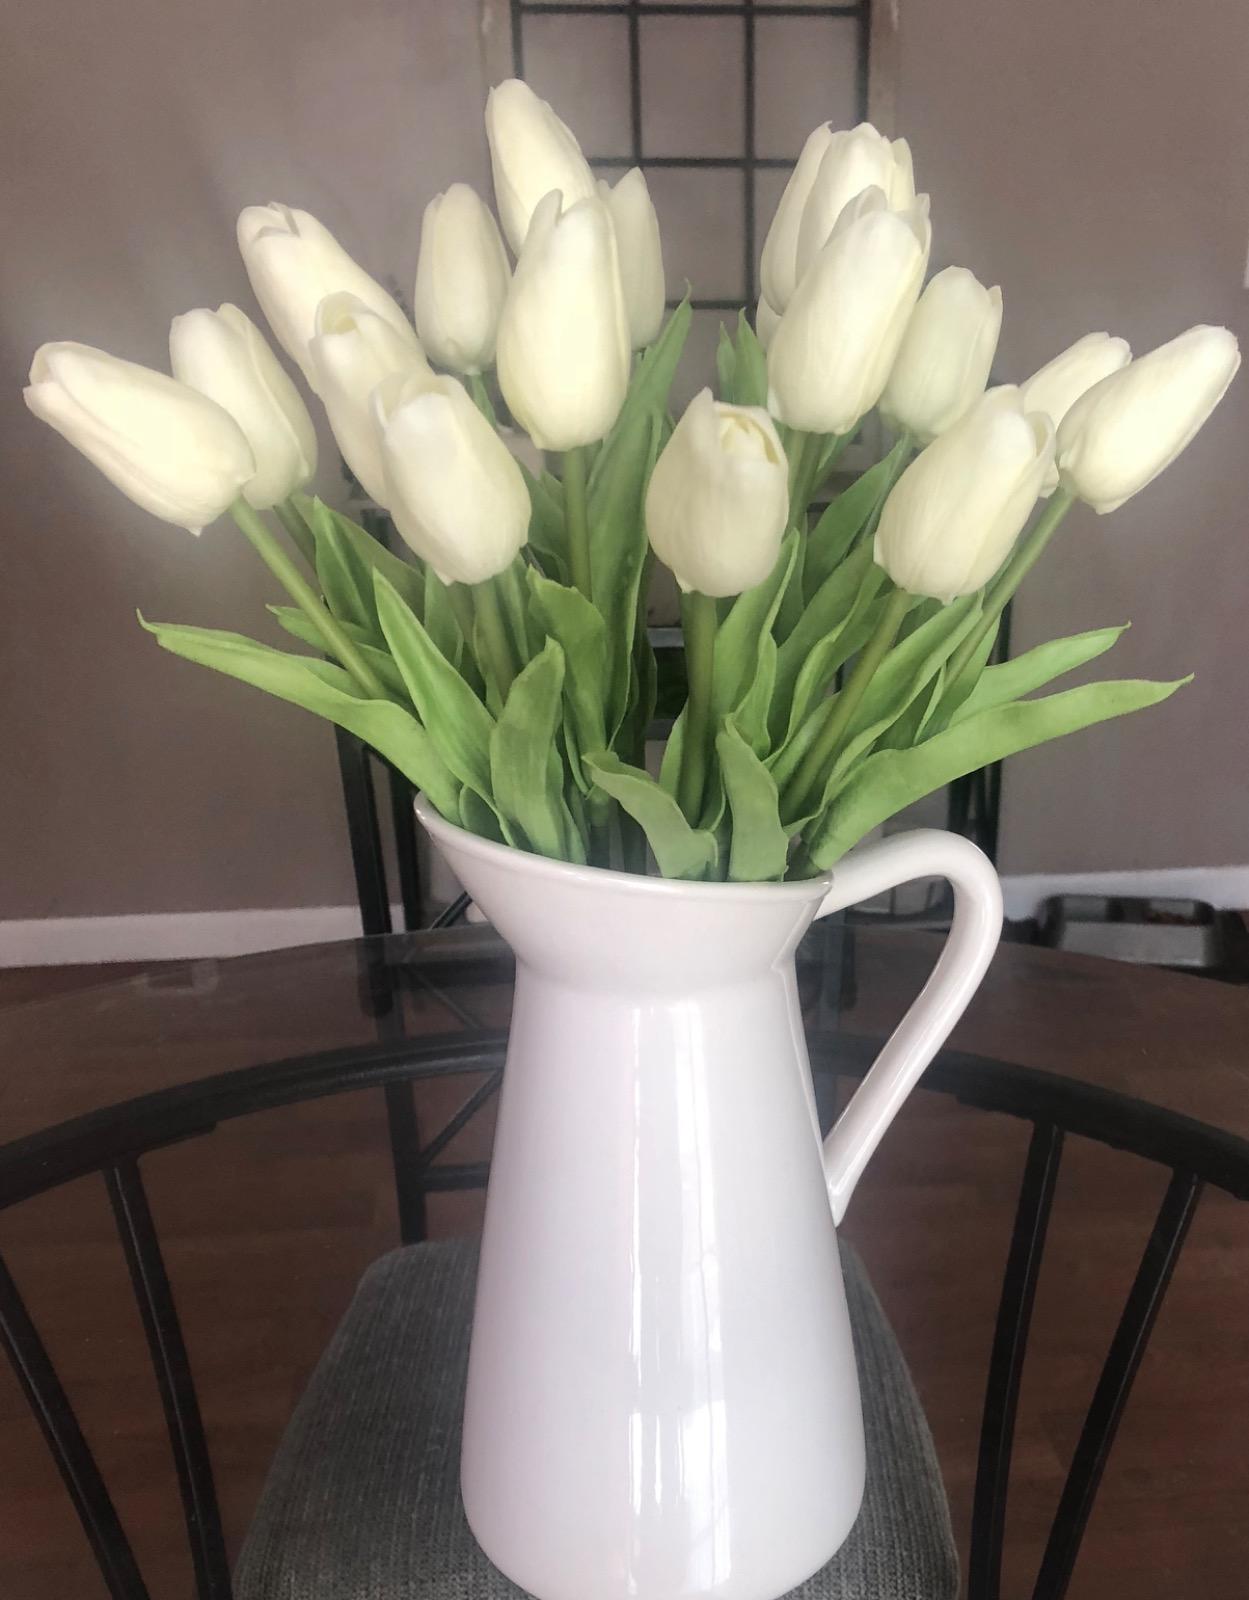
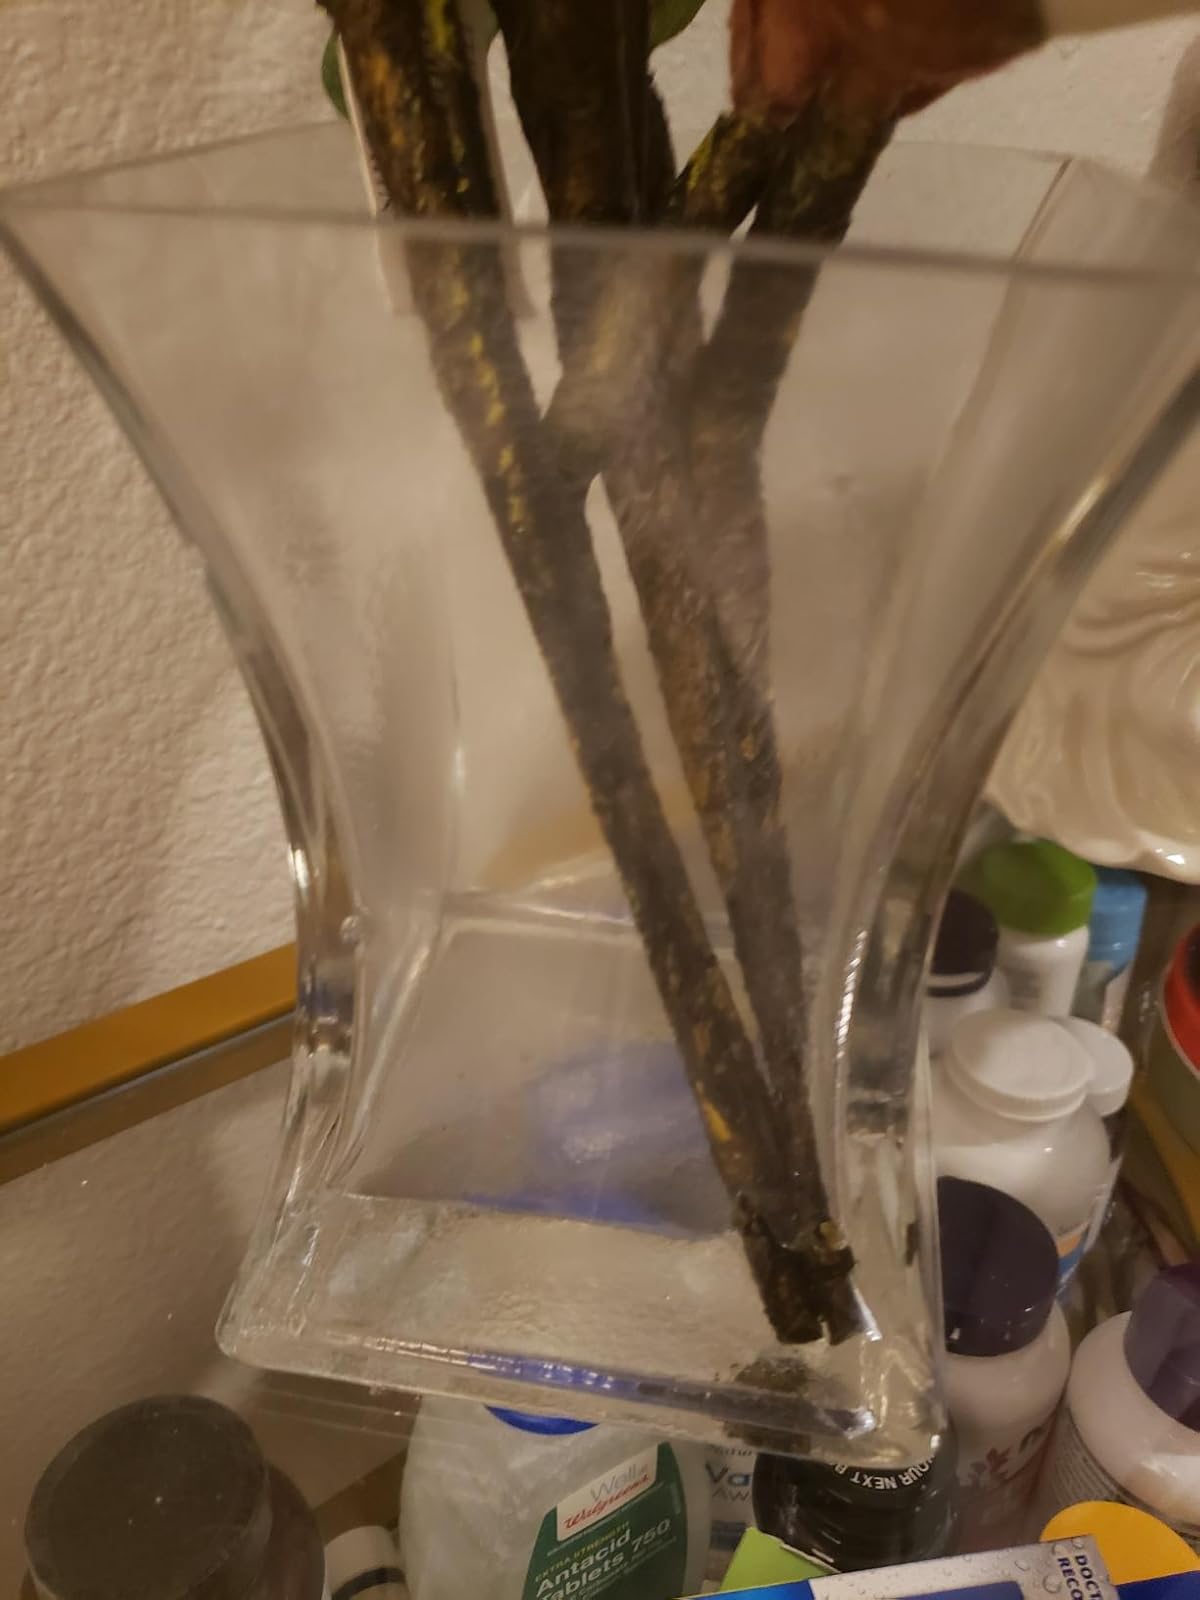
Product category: vase
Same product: no